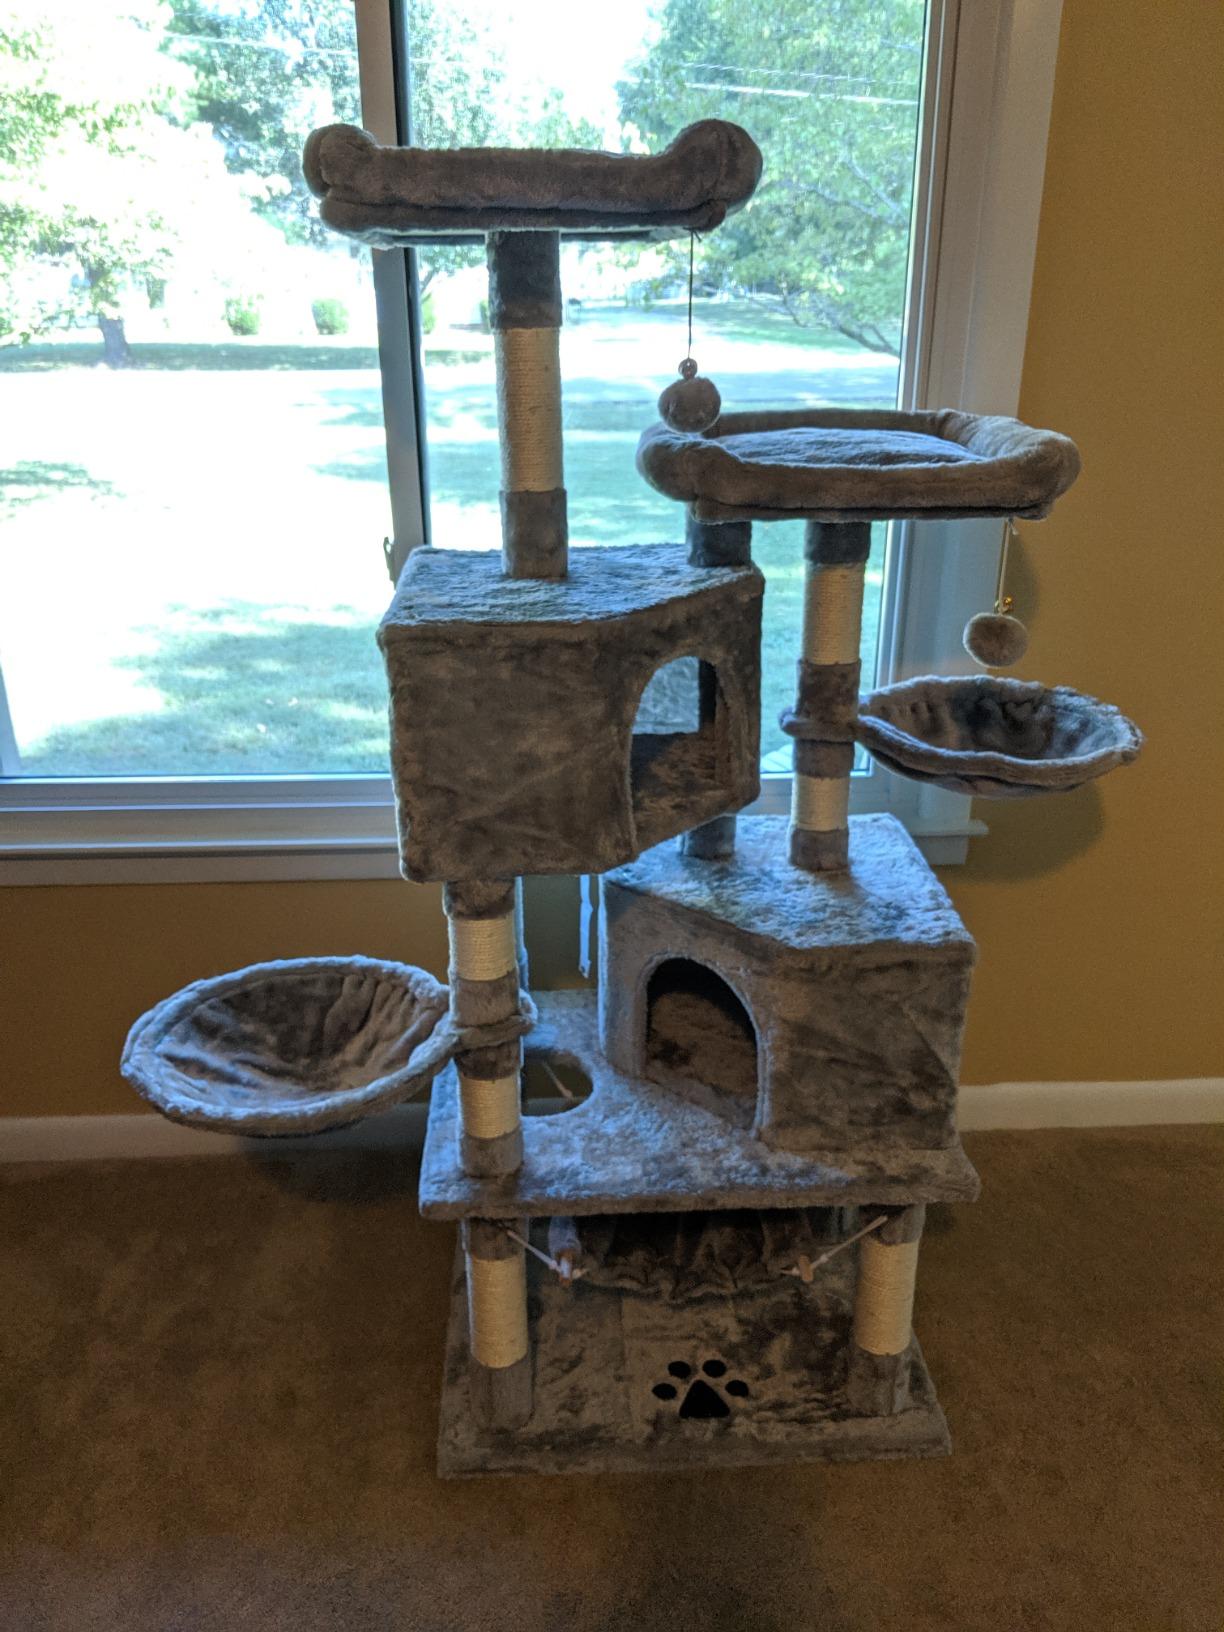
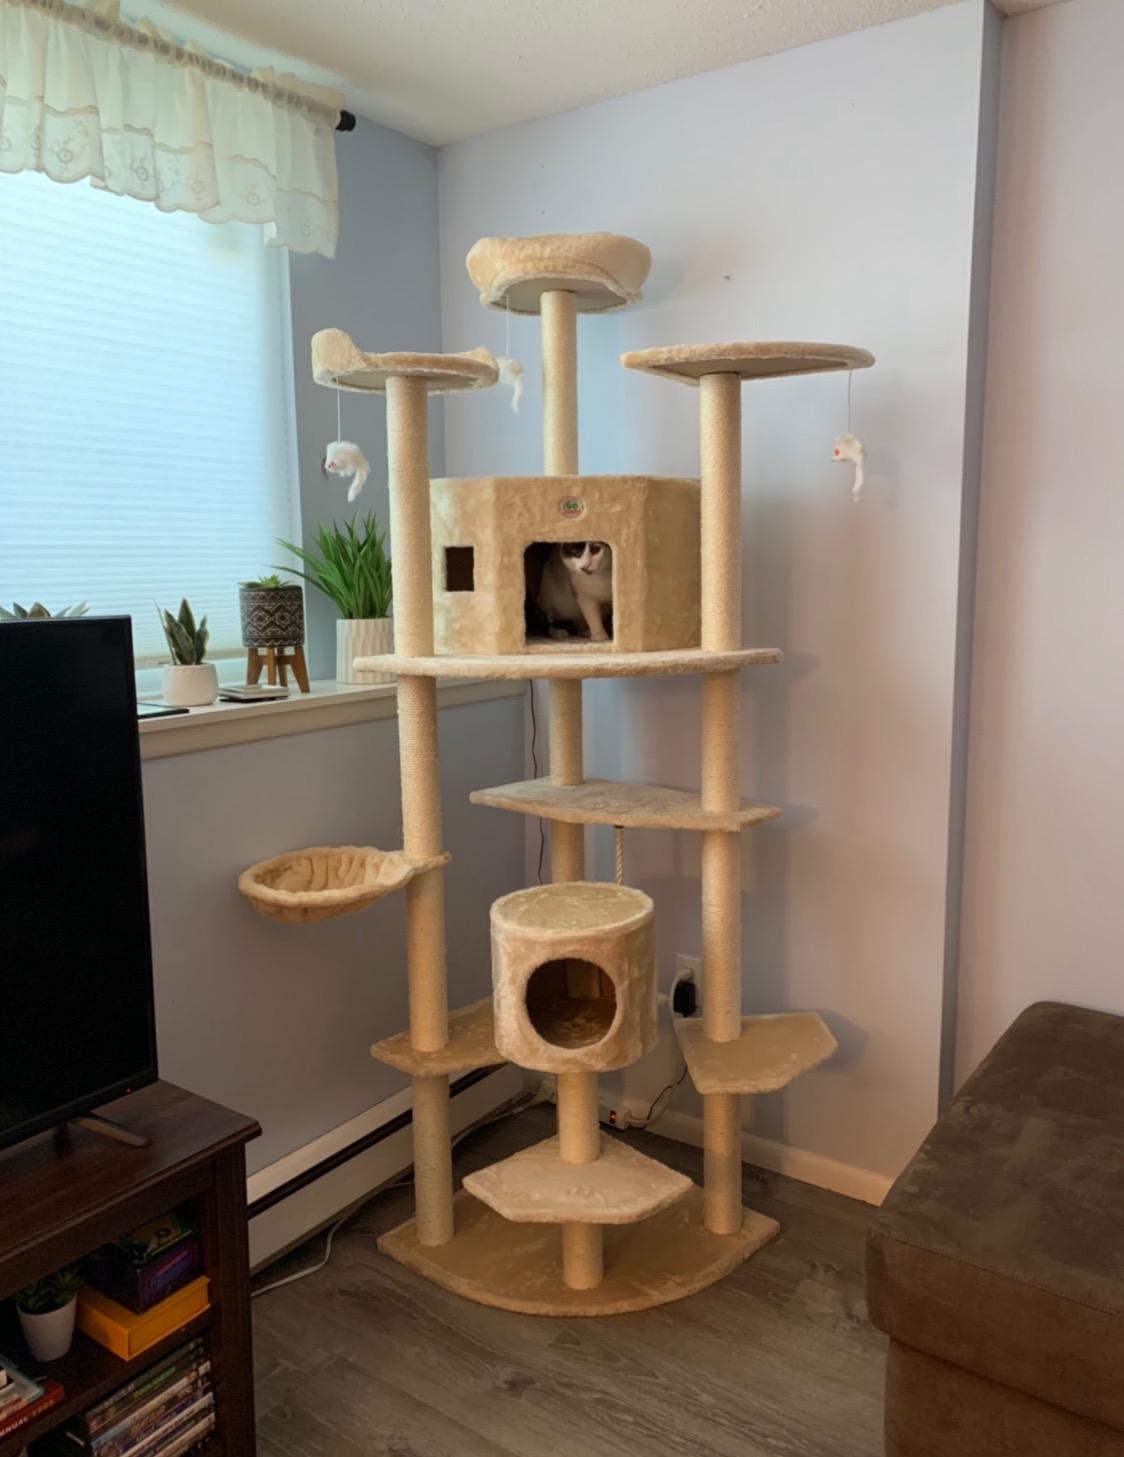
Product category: items_cat tree
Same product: no